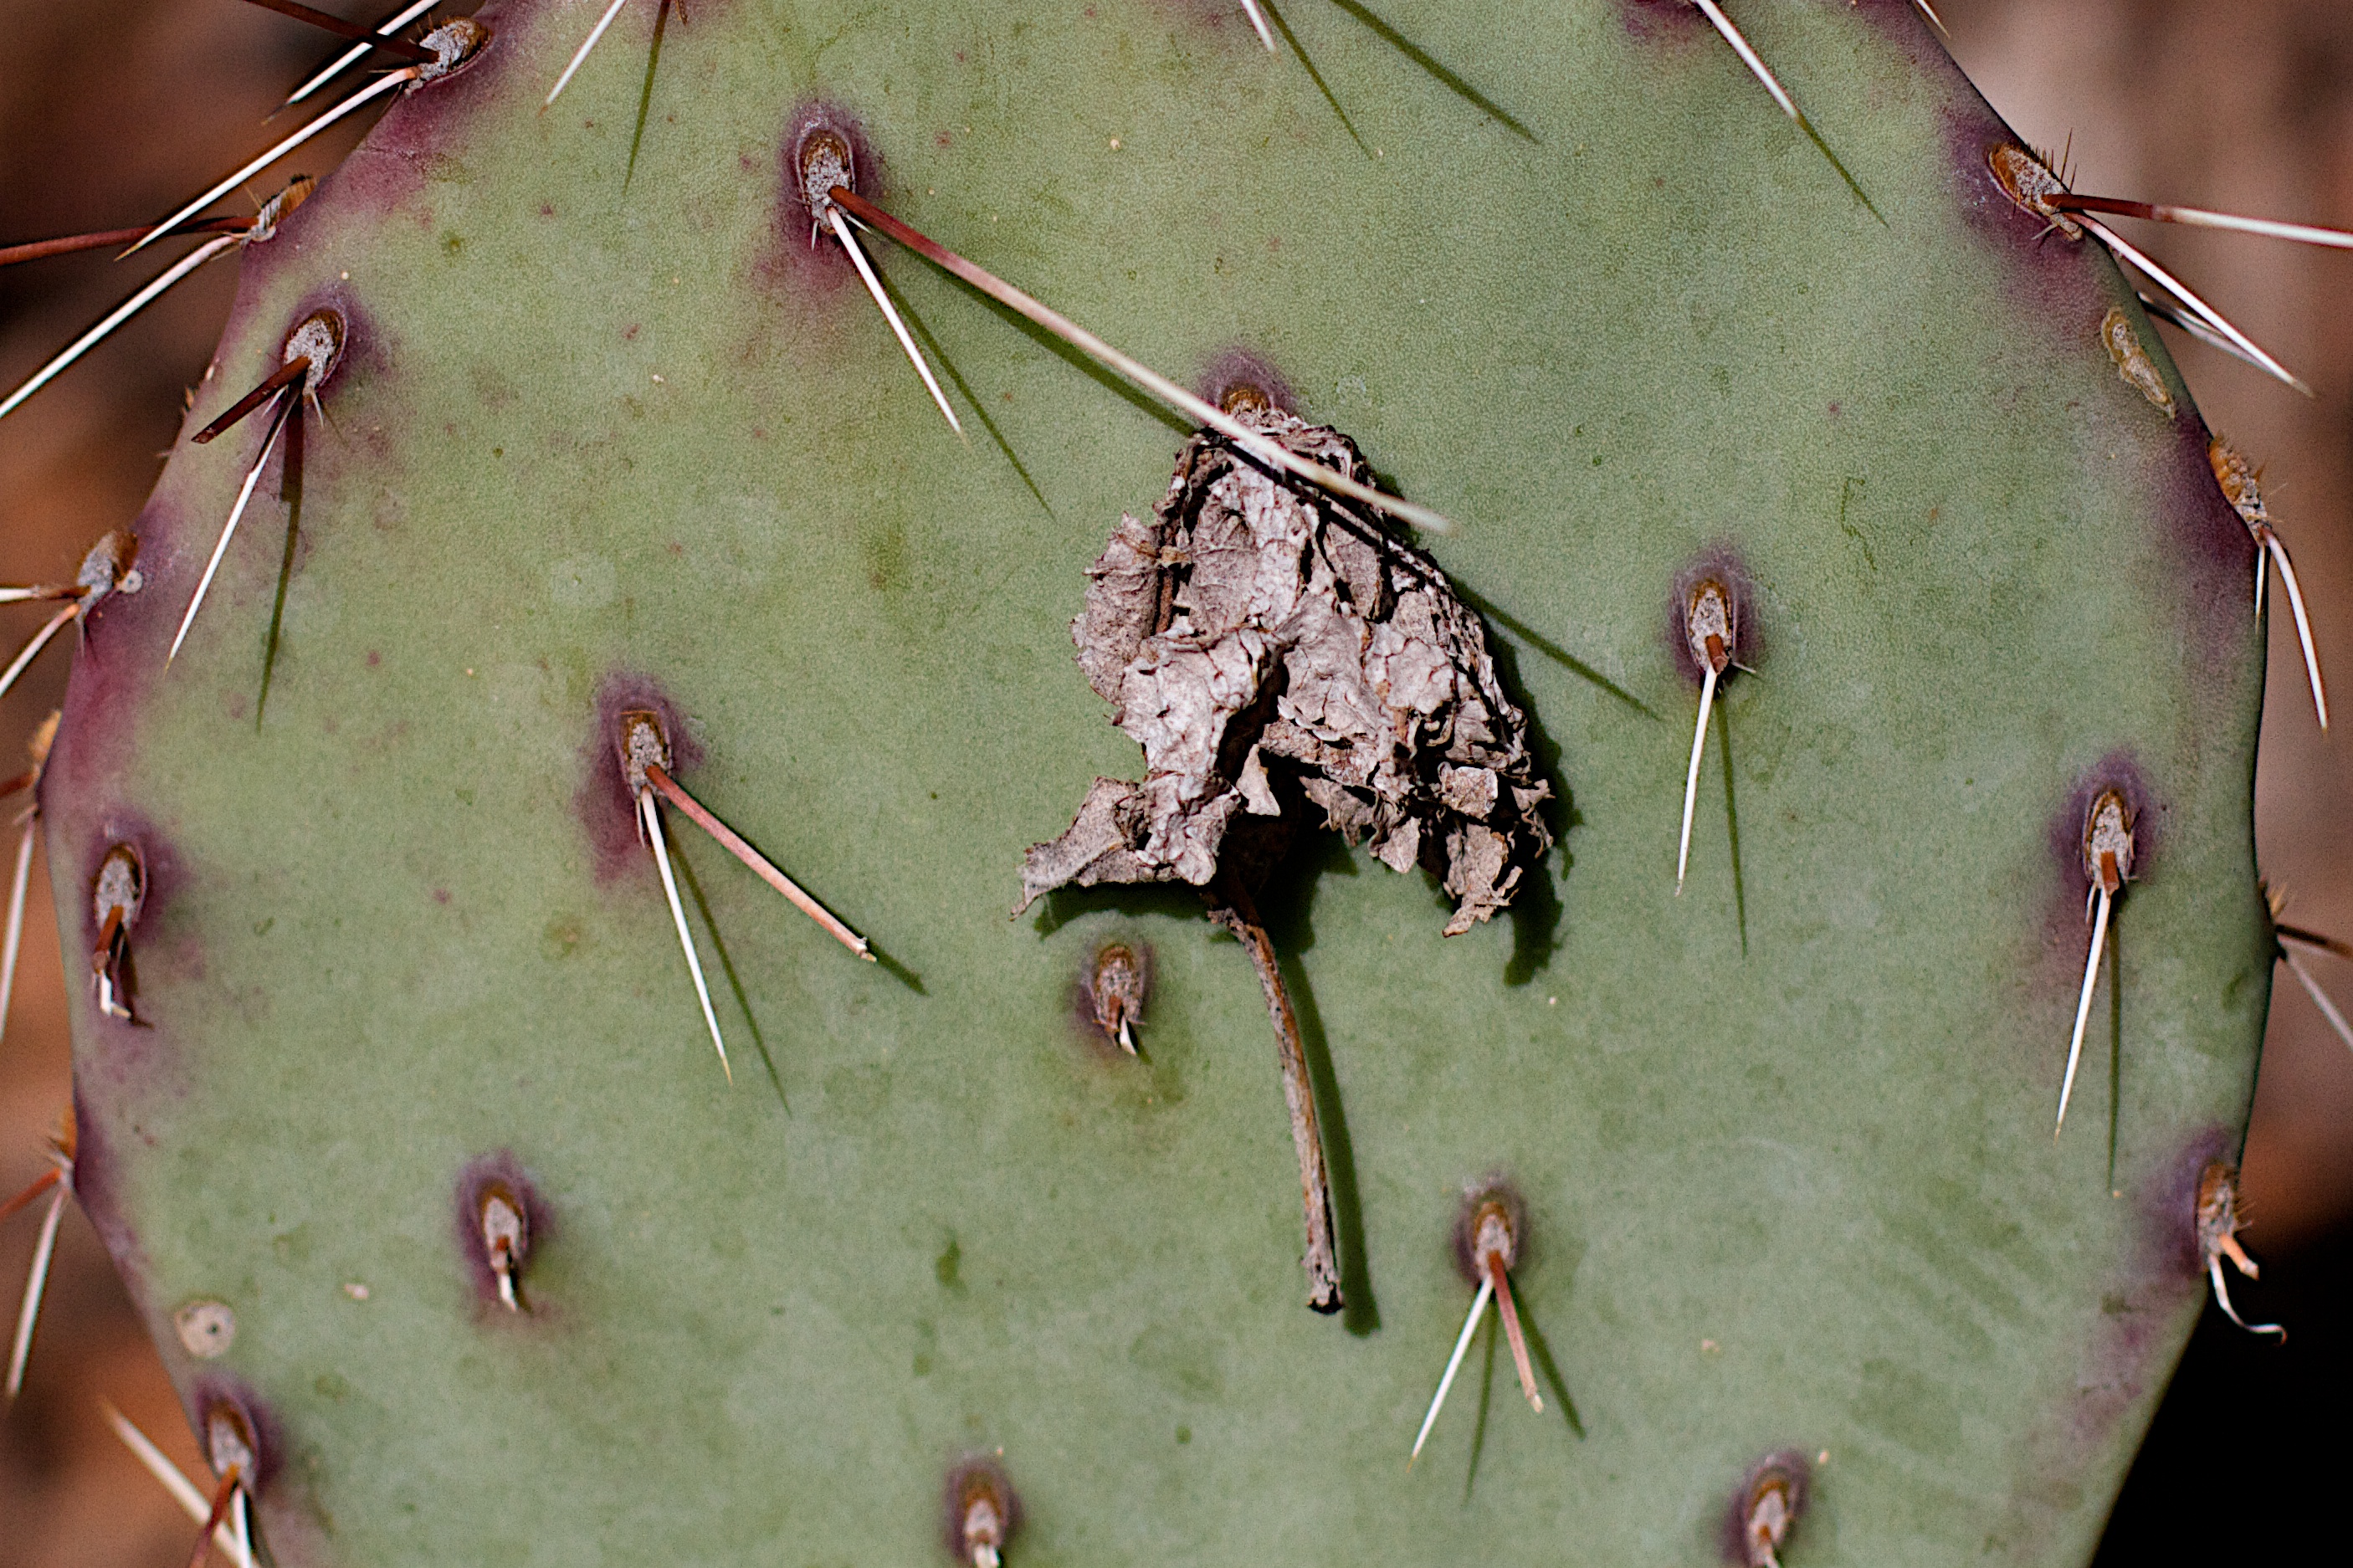
cactus, plant, leaf, flower, botany, flora, fauna, caryophyllales, flowering plant, prickly pear, land plant, thorns spines and prickles